Elizabeth Baker Bohan

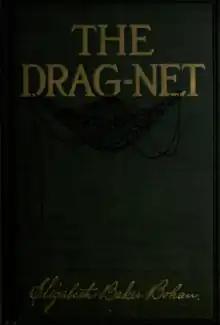
"The Drag-Net" (1909)

Her enjoyment for writing increased as she became an adult. She wrote a great numbers of poems and a still greater number of prose sketches, but offered none for publication until within the late 1880s. Thereafter, a large numbers of her poems and sketches were published in papers and magazines throughout the U.S.